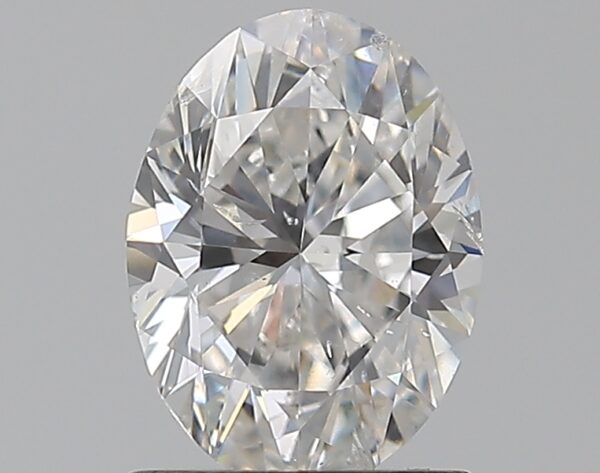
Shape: oval
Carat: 1
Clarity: SI2
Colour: F
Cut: EX
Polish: EX
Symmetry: VG
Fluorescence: N
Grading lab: GIA
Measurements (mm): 7.64 x 5.66 x 3.6